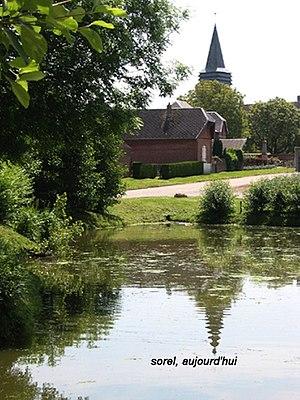
Sorel, Somme, France, vue de l'église sur la mare.
Sorel est une commune française située dans le département de la Somme, en région Hauts-de-France.